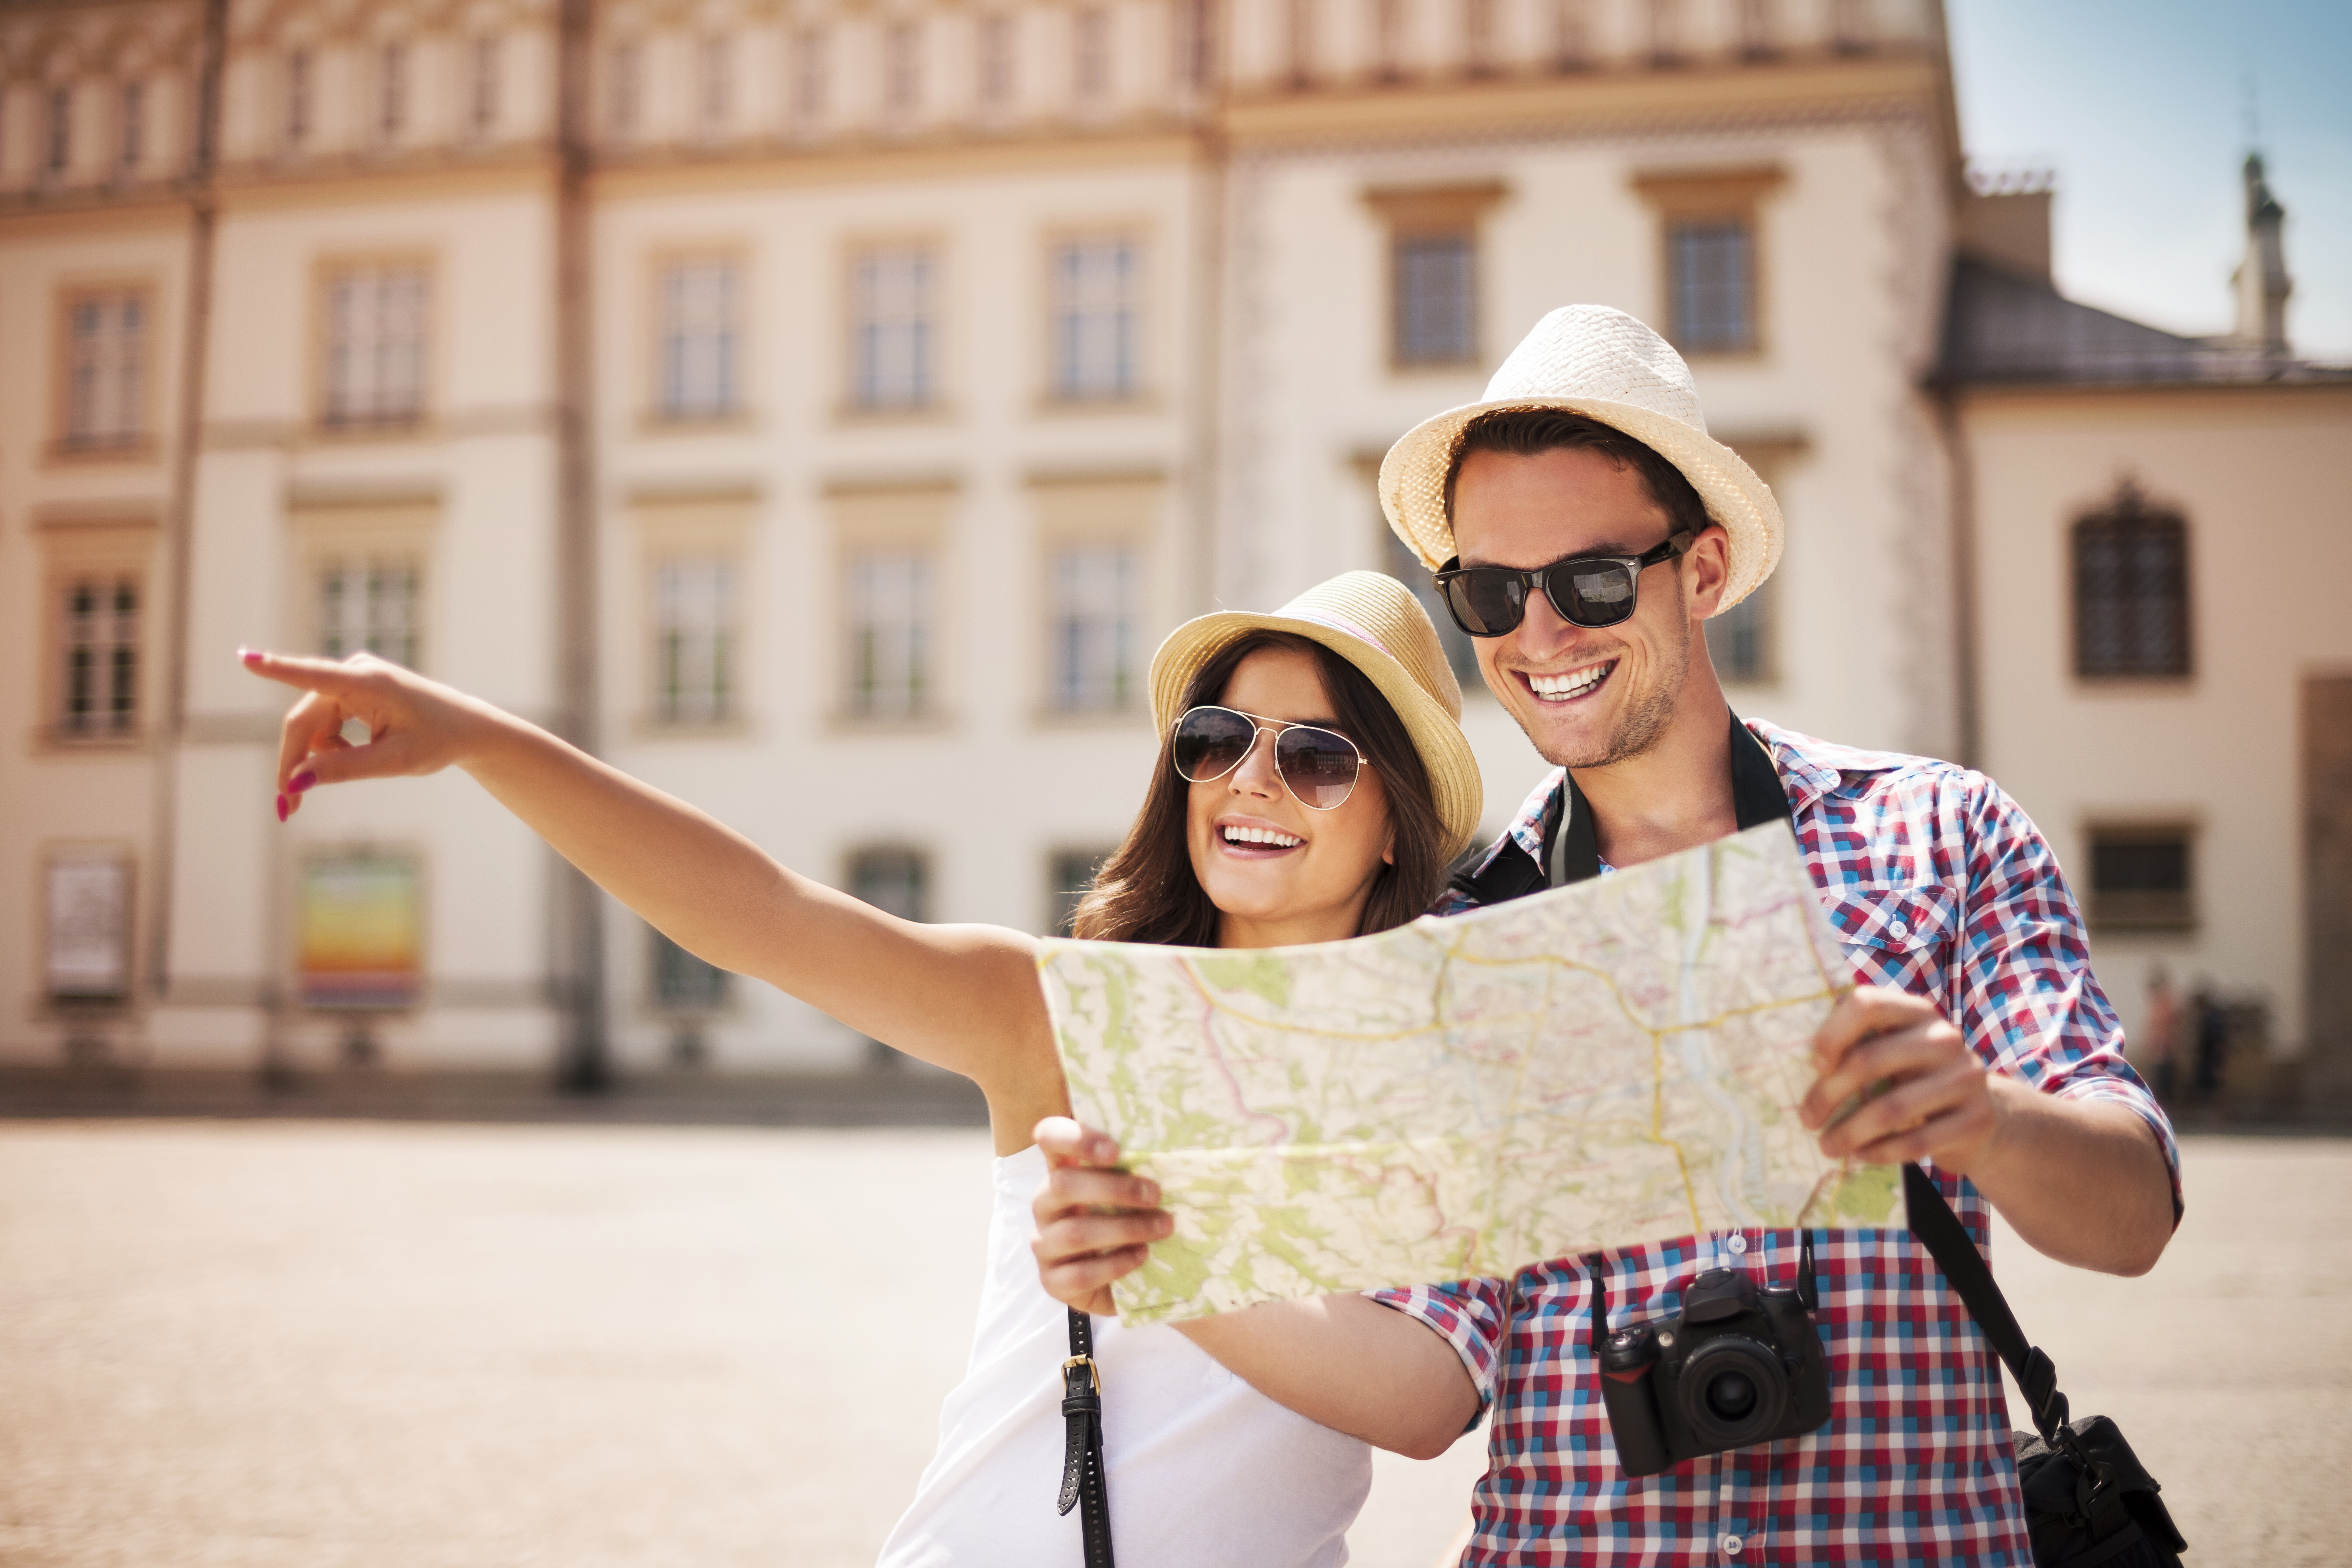
tourist, couple, eyewear, glasses, vision care, hat, sunglasses, shirt, tourism, fashion accessory, bag, plaid, t shirt, summer, pattern, goggles, street fashion, tartan, travel, fashion, vacation, Luggage and bags, cool, sun hat, shoulder bag, fedora, blond, handbag, love, tote bag